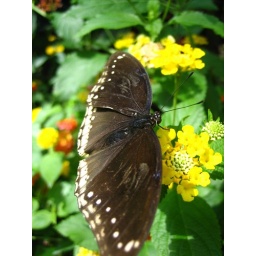
A butterfly enjoys the safe haven in the Butterfly Garden just down the street from Butchart Gardens in Victoria, B.C..